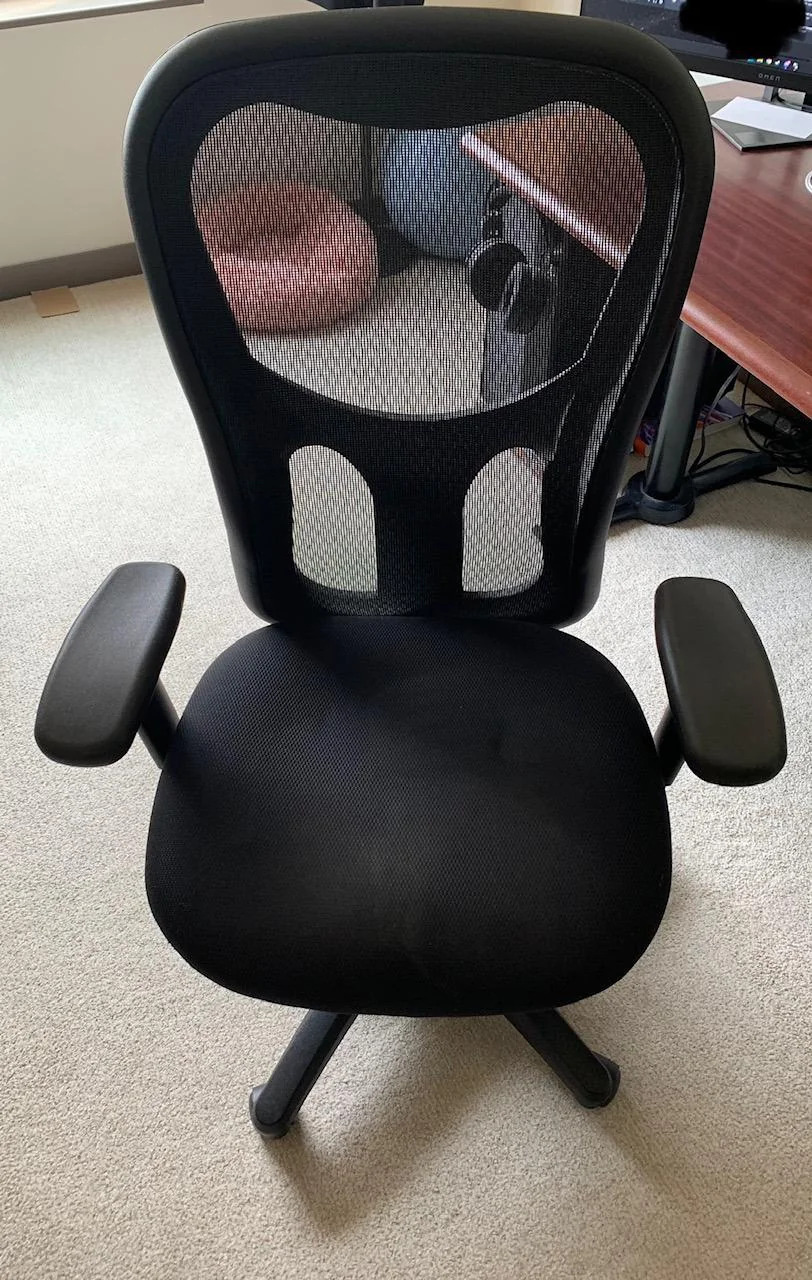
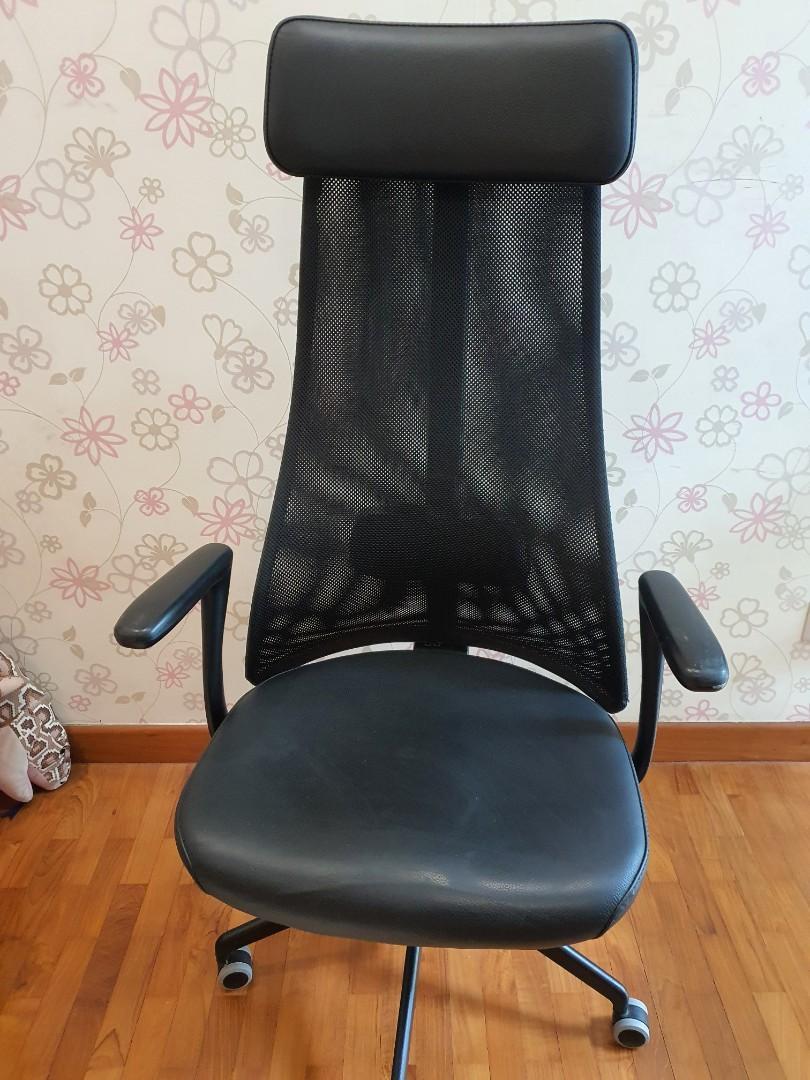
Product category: items_chair
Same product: no